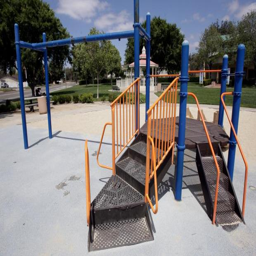
the playground equipment is going to be replaced with a large play area that will include a replica .